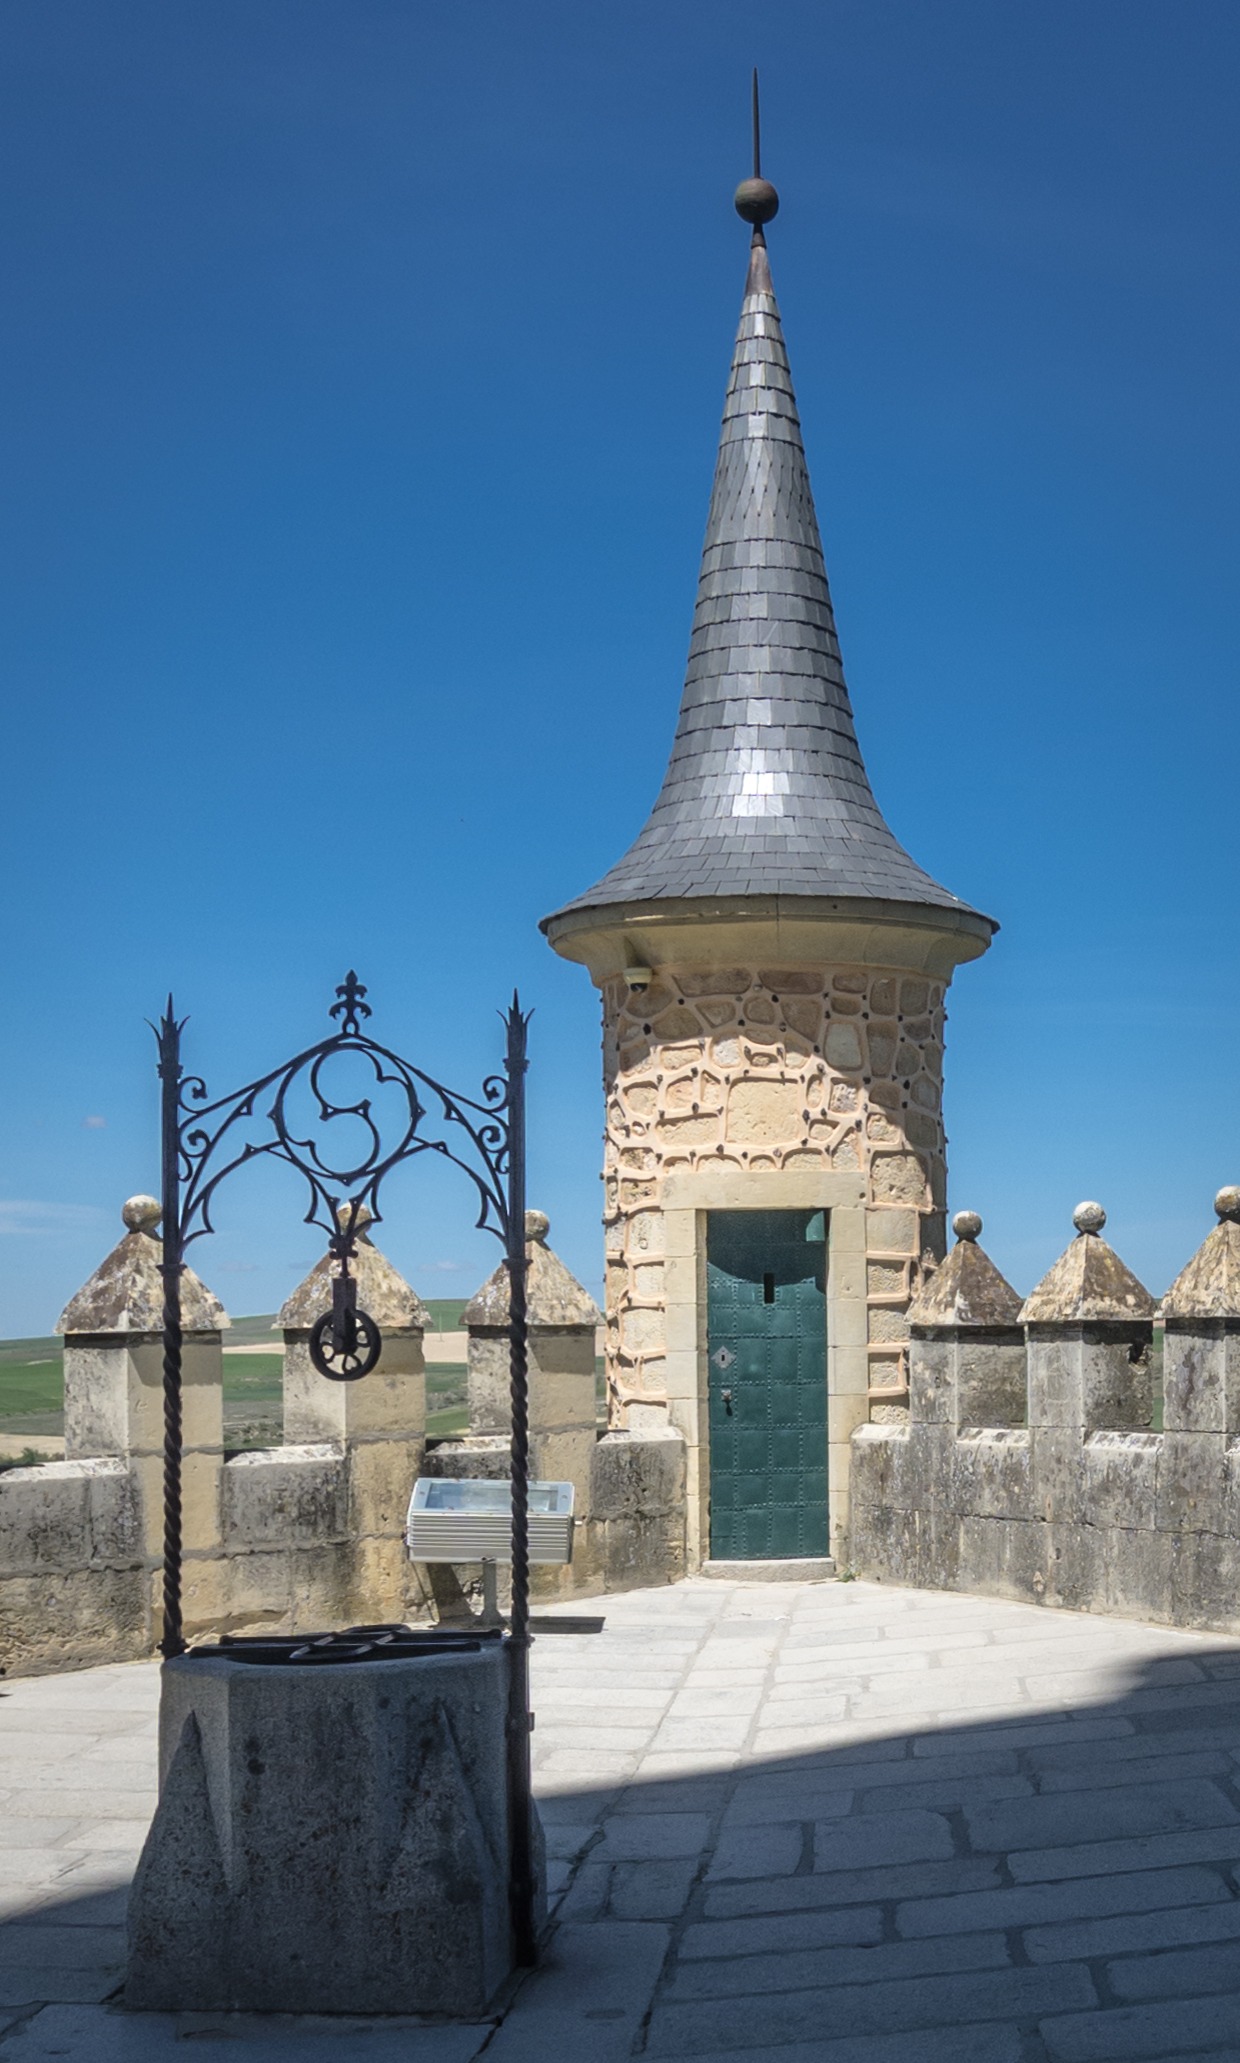
architecture, palace, monument, statue, tower, castle, landmark, chapel, tourism, place of worship, bell tower, memorial, fortress, spain, spire, steeple, madrid, well, castilla, segovia, alcazar, kings